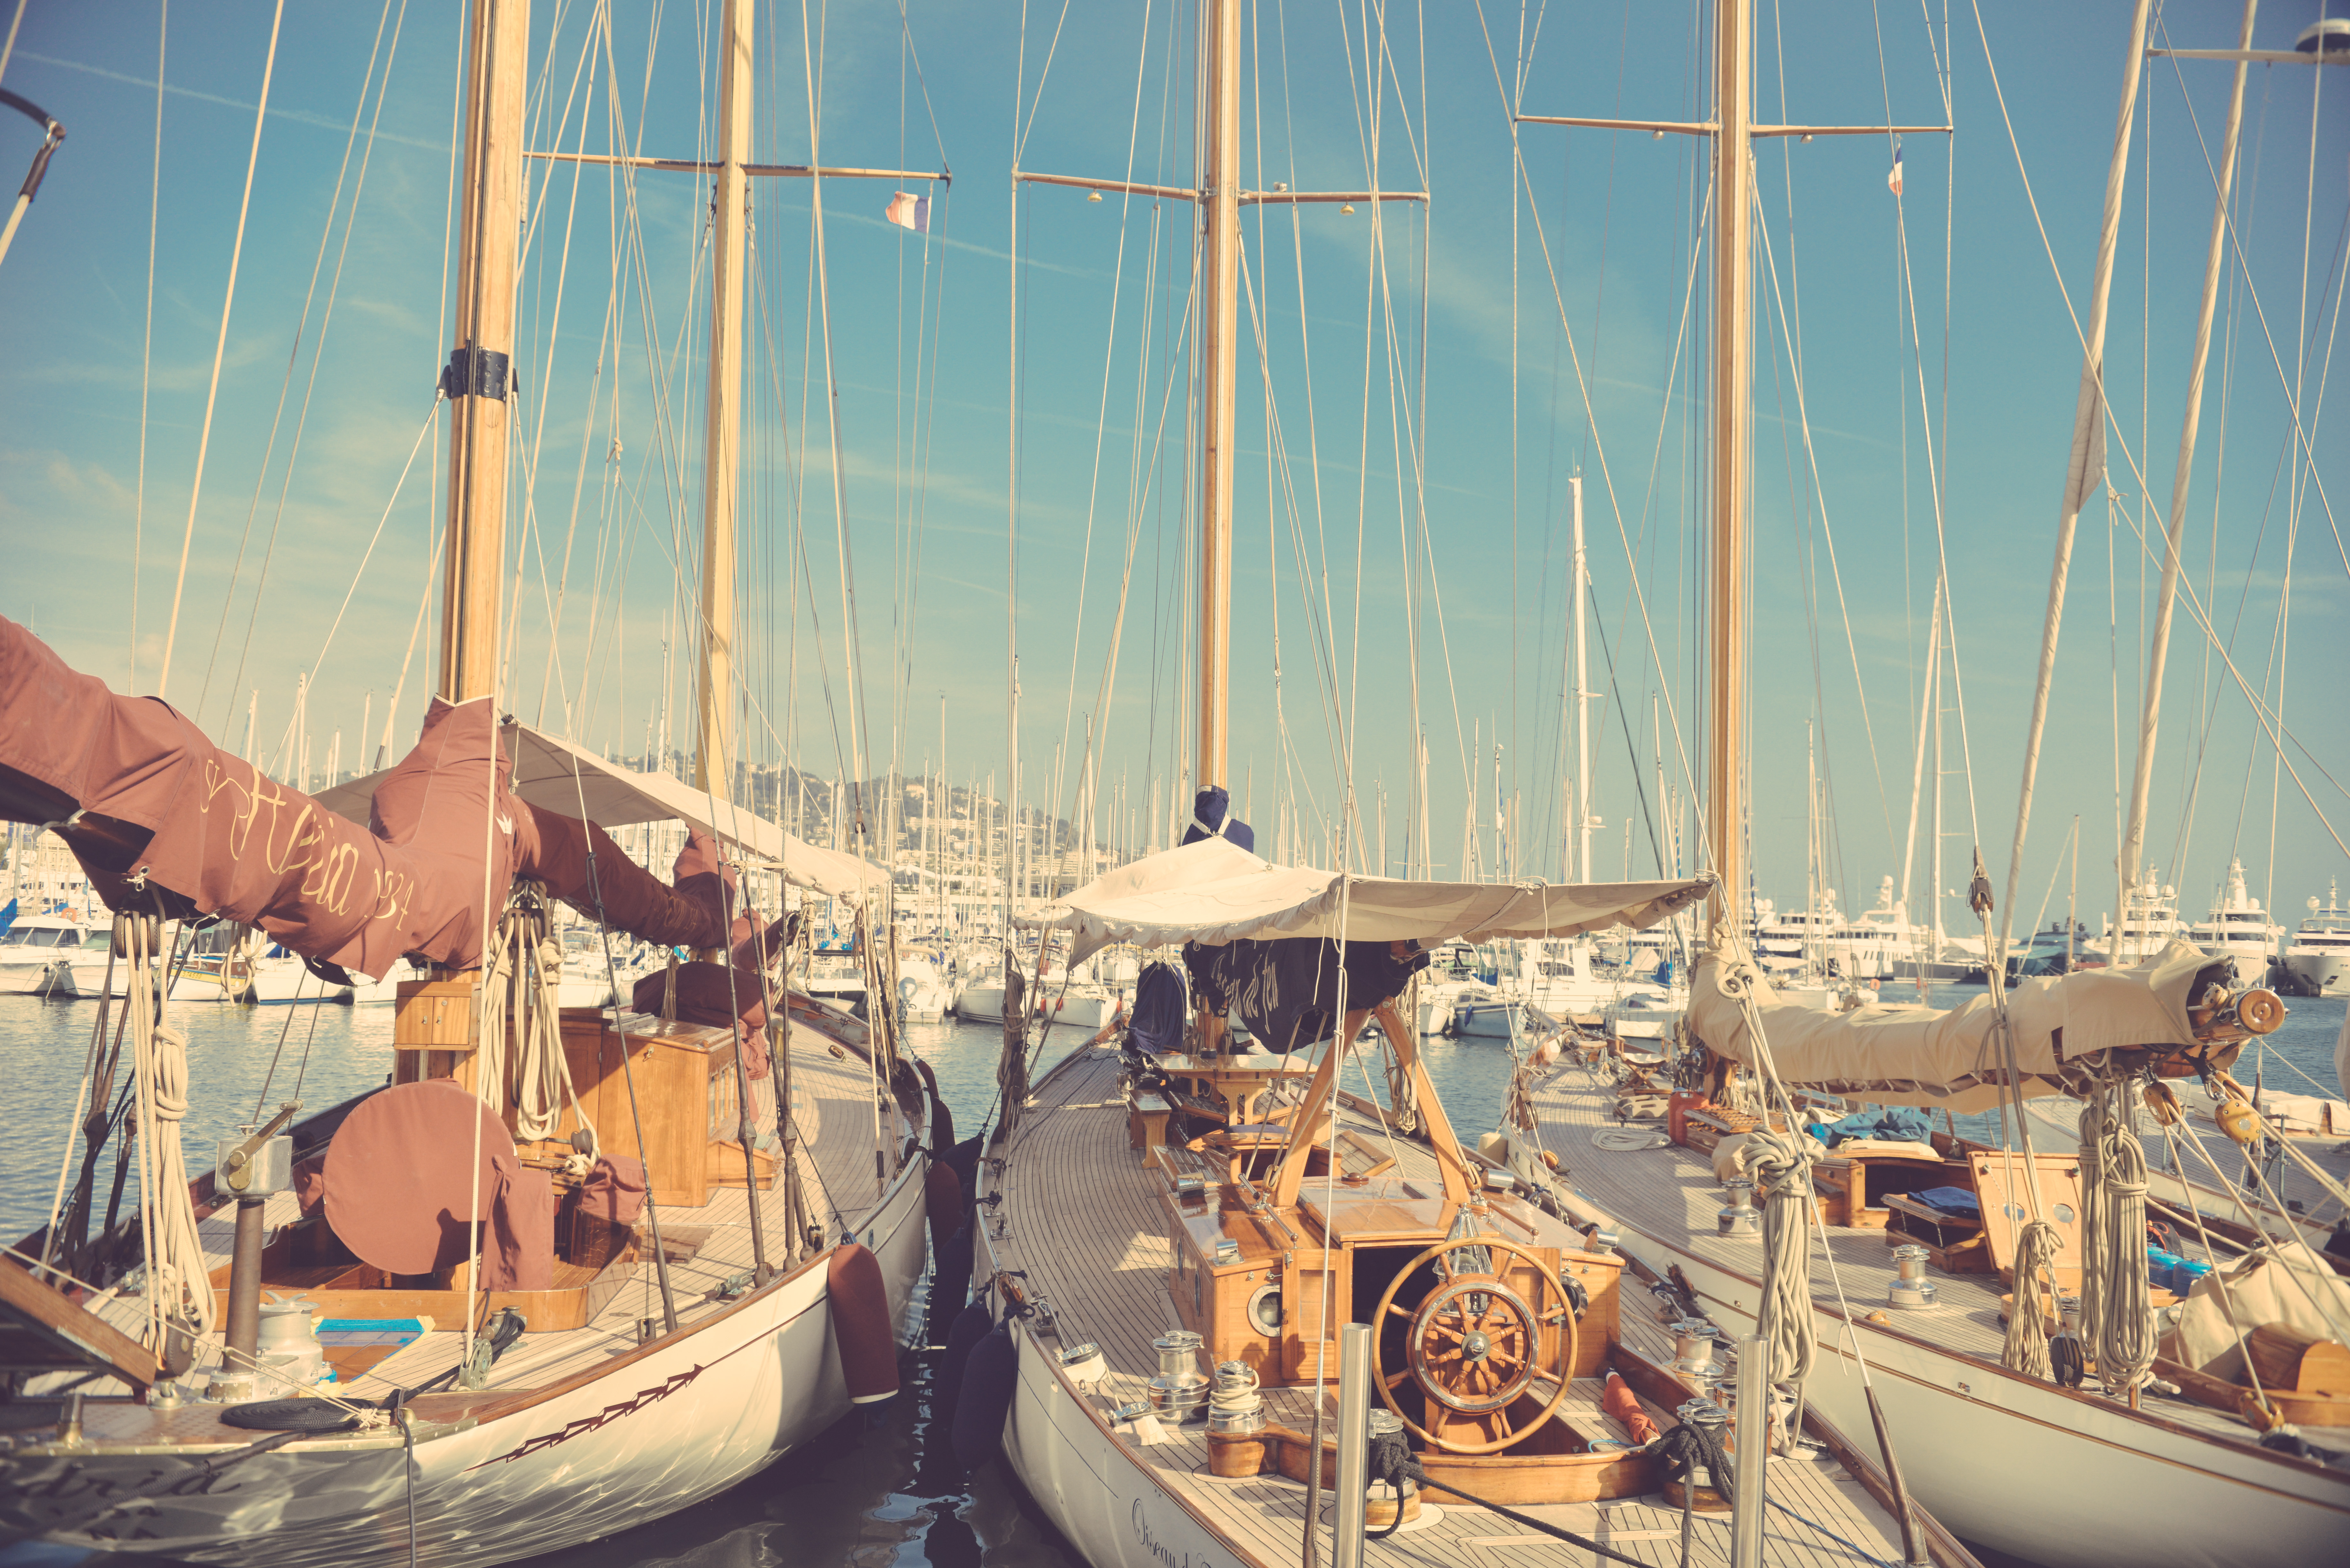
dock, boat, lake, vehicle, mast, sailing, yacht, harbor, harbour, marina, port, sailboat, boats, sail, watercraft, schooner, sailing ship, tall ship, sailing ships, caravel